Biriyya

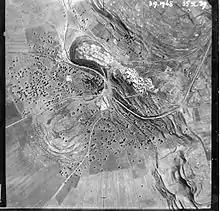
Mount Canaan from the air. September 1948.

On April 7, 1948, it was reported that 20 Arabs had been killed near Mount Canaan, outside Safad. On May 1, 1948, the Palmach's First Battalion captured Biriyya. The occupation of Safad and eastern Galilee was completed in May 1948 during Operation Yiftach.